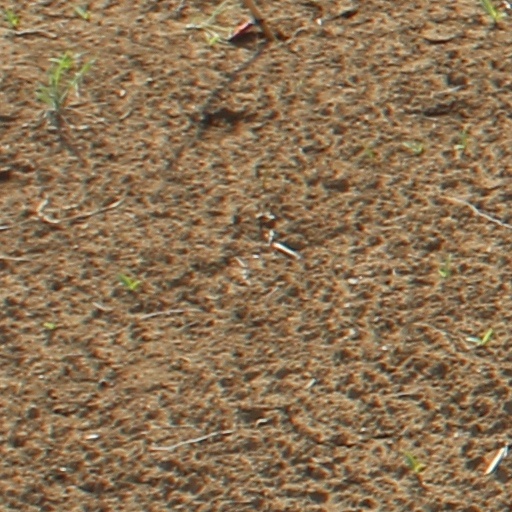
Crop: wheat